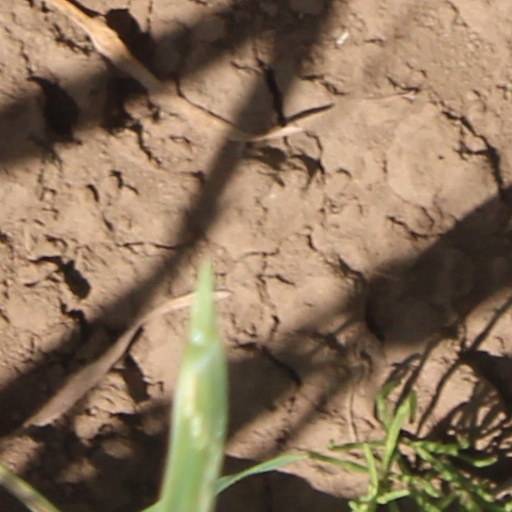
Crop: wheat